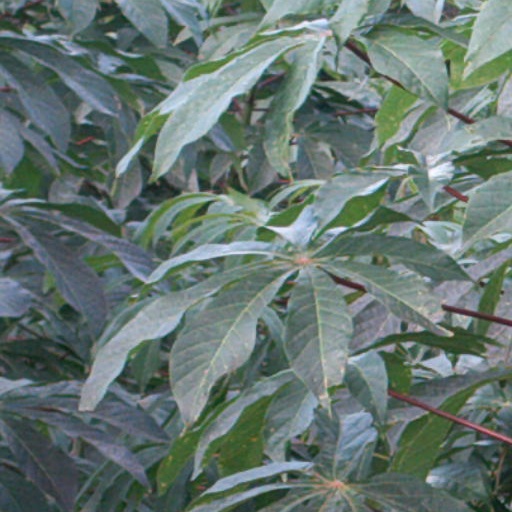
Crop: cassava